ESPN on ABC

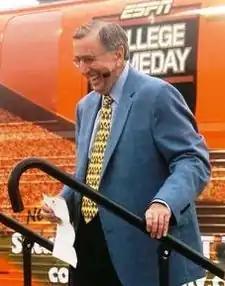
Brent Musburger became ABC's top broadcaster in the 2000s.

Between 2000 and 2002, many ABC Sports programs utilized graphics almost identical to those used on ESPN. One notable exception was "Monday Night Football", which switched to a different graphics package as part of then-new producer Don Ohlmeyer's attempt to provide some renewed vigor into those telecasts. Subsequently, ABC changed graphics packages each fall from 2002 to 2005, while ESPN's basically remained consistent.